Lavagem do Bonfim

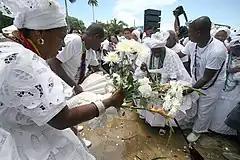
Lavagem do Bonfim in 2010

The Lavagem do Bonfim (English: Washing of the Bonfim) is an inter-religious celebration that is celebrated in the Brazilian city of Salvador, in the state of Bahia, during the month of January, on the Thursday before the second Sunday after Three Kings' Day. In the same period, there is also a solemn novenary and exposition of the Blessed Sacrament, interrupted only on the day of the washing, when there is a procession between the Basilica of the Conception and the Church of Our Lord of Bonfim, along with the exposition of a small image of Our Lord of Bonfim on the facade of the temple by the church chaplain and a special blessing for all those present. The traditional washing should not be confused with the "Festa do Bonfim" (English: Feast of Bonfim), event that concludes the novenary on the following Sunday, when mass is celebrated to the saint.